The Willows, Saskatoon

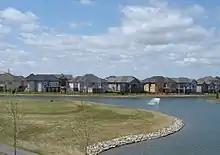
The Willows

The golf course itself is the major recreation facility in The Willows, though it is also close to the Saskatoon Golf and Country Club to the northwest.